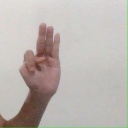
अक्षर: भ